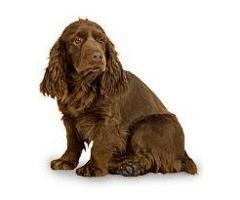
Sussex_spaniel